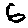
Label: 6